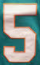
Number: 5